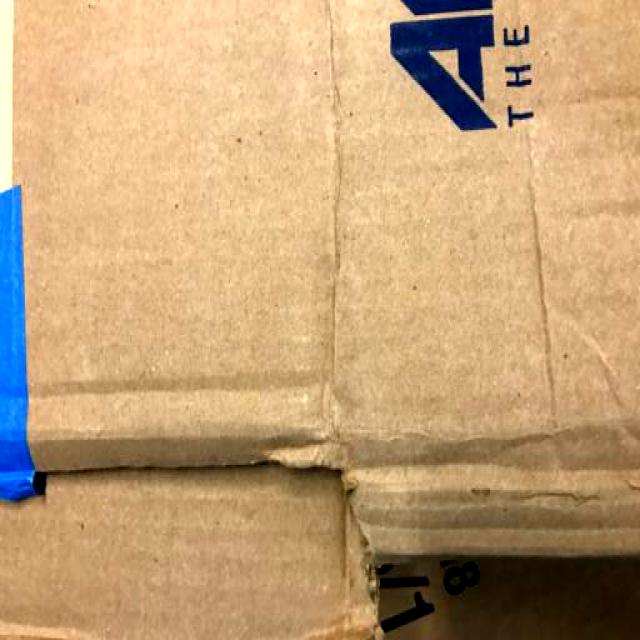
Label: Cardboard